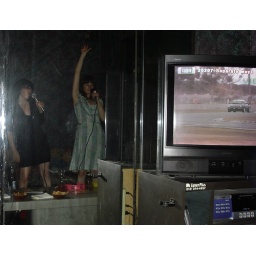
girls in glass